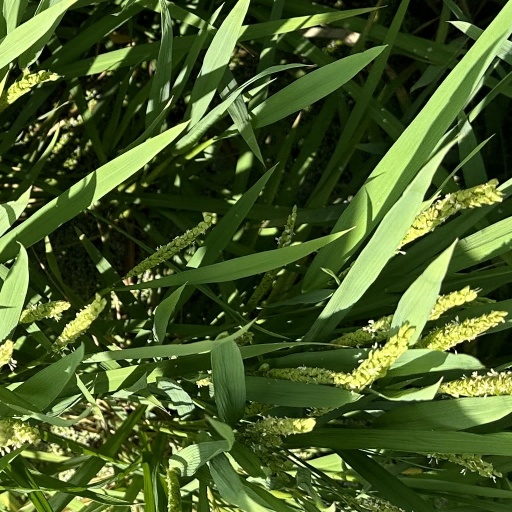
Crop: rice